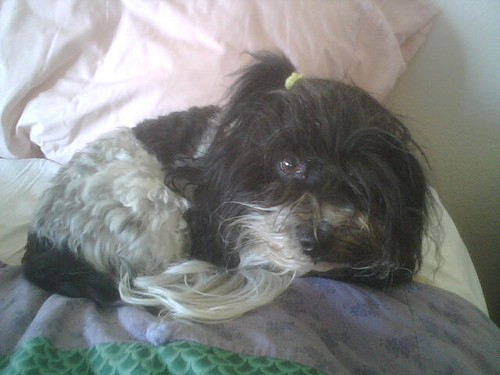
Animal: dog
Breed: havanese